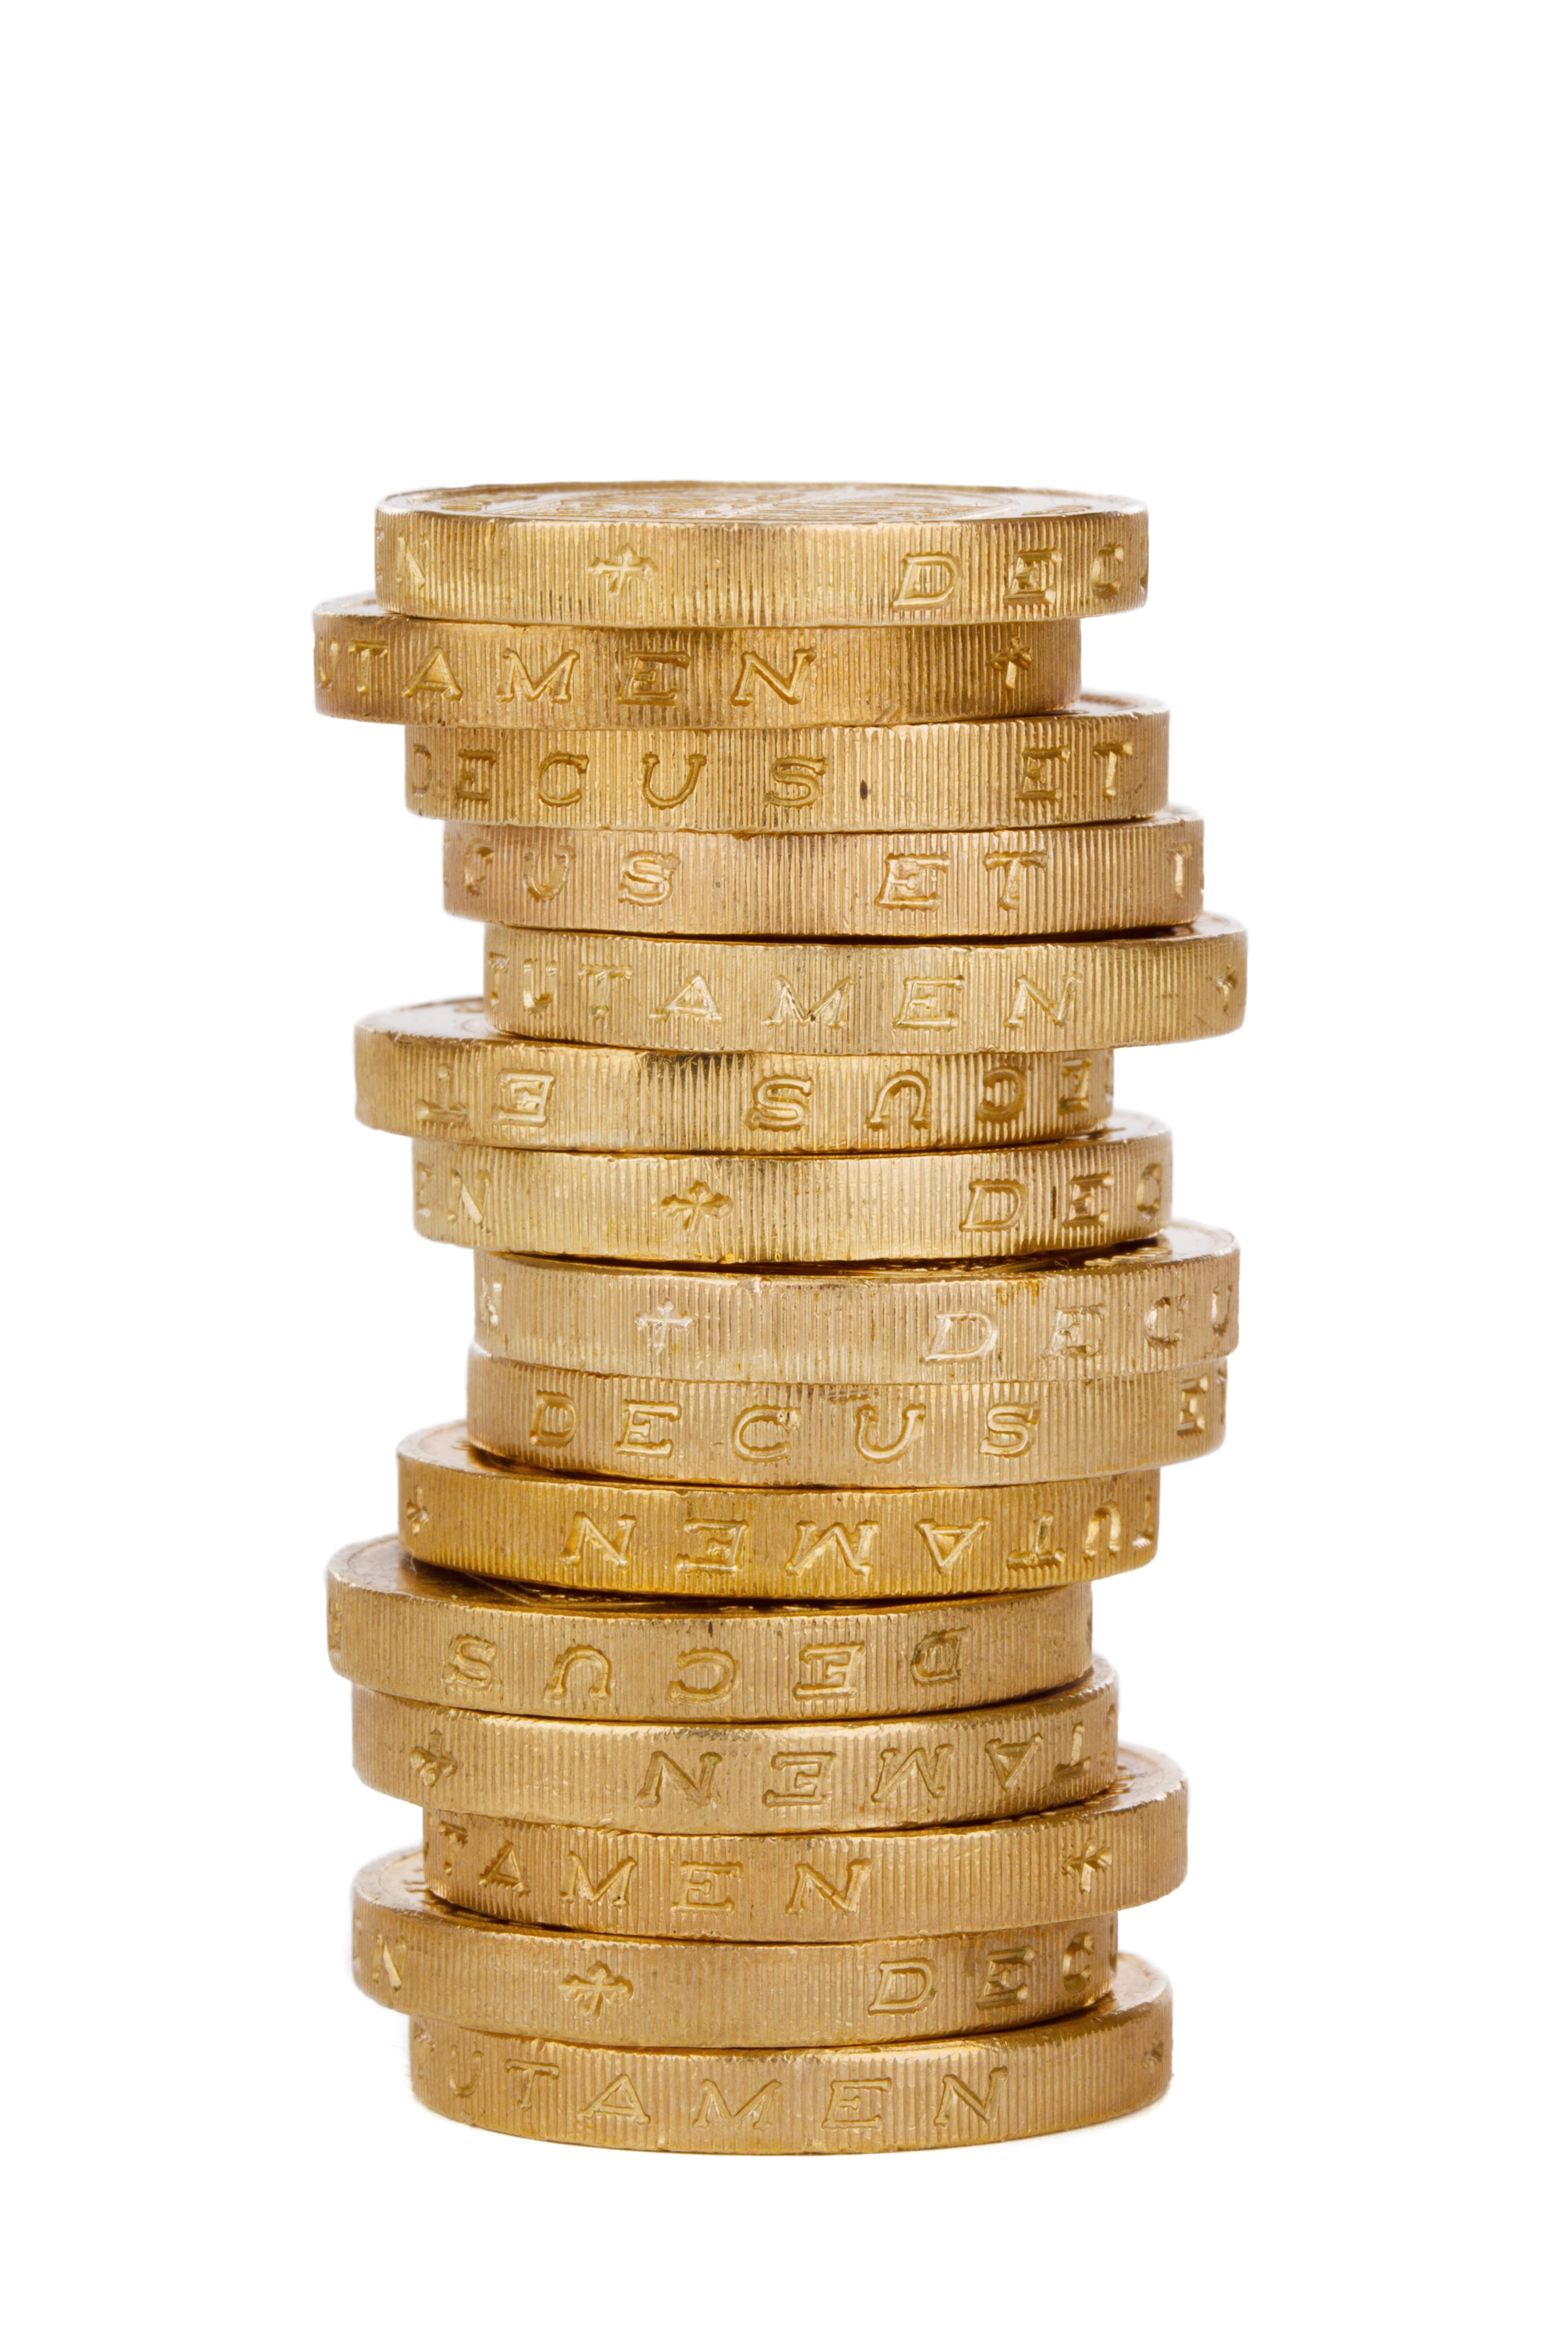
wood, money, market, business, stack, cash, gold, brass, currency, coin, credit, savings, coins, finance, investment, public domain images